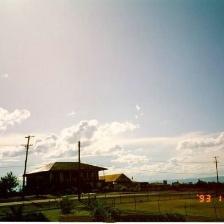
Cloud type: Cirrostratus